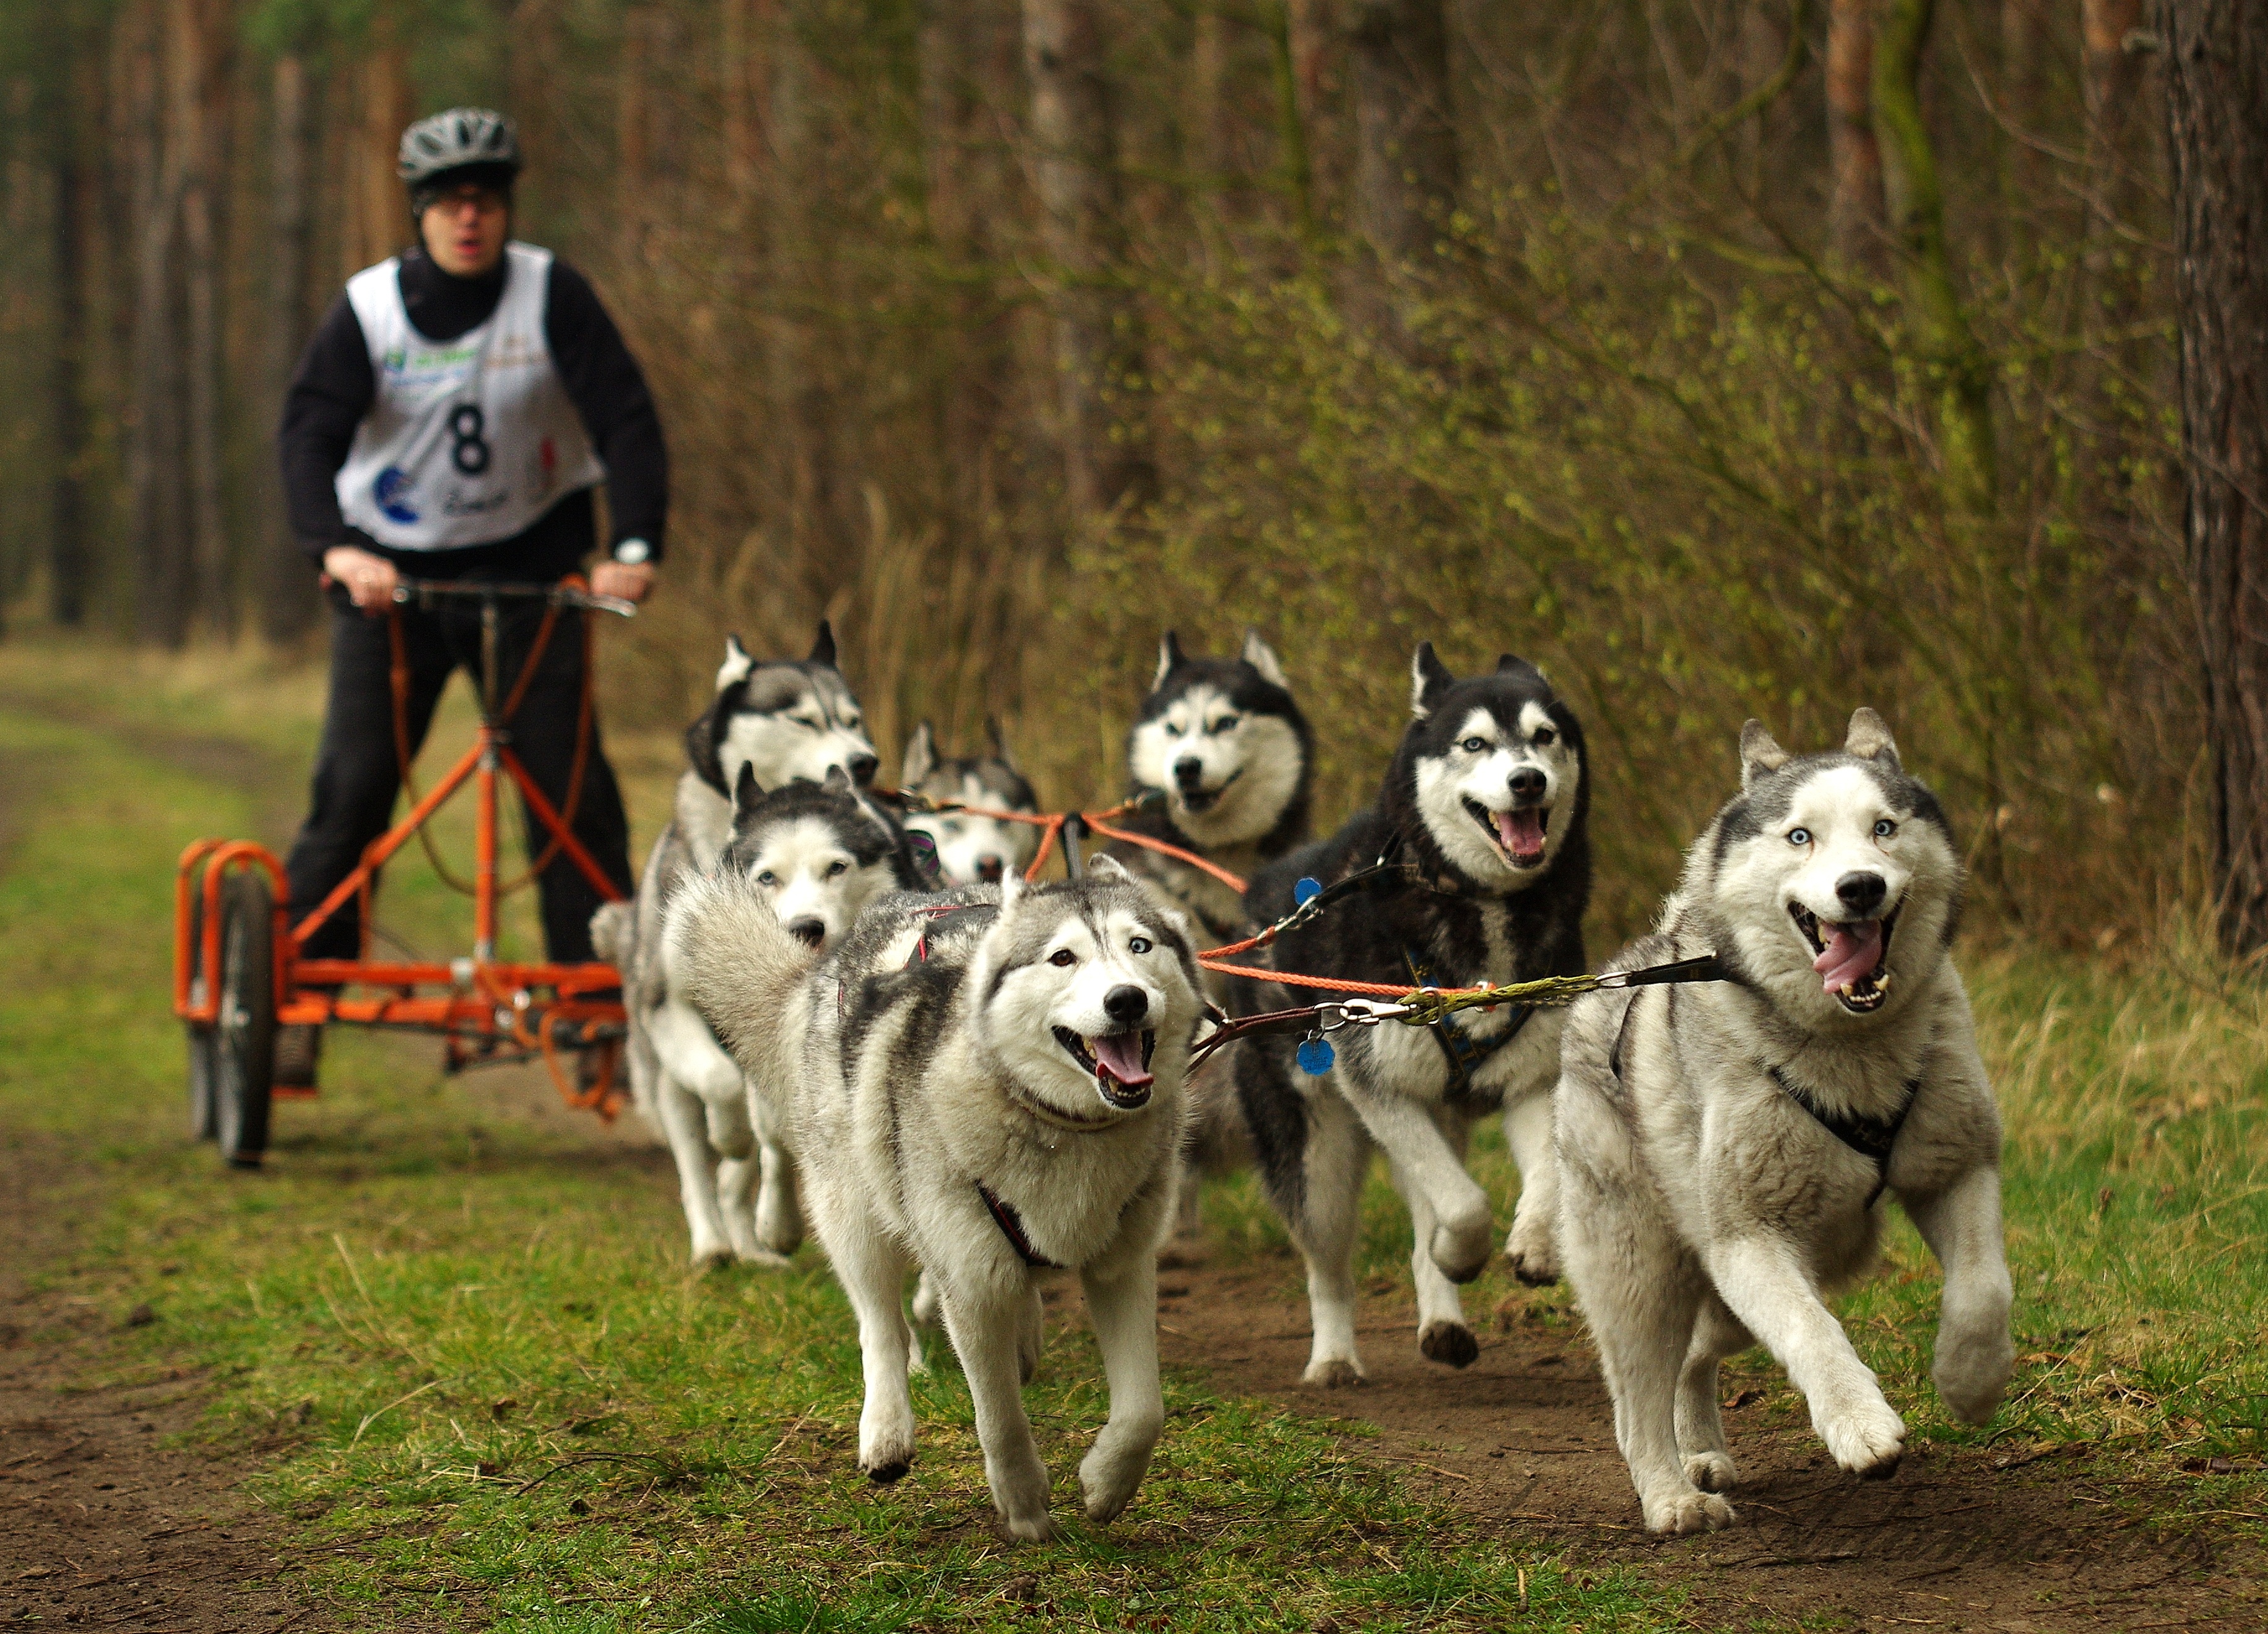
dog, vehicle, mammal, husky, sled dog, sled dogs, siberian husky, alaskan malamute, adamczak, dog like mammal, saarloos wolfdog, wolfdog, czechoslovakian wolfdog, dog breed group, greenland dog, west siberian laika, sled dog racing